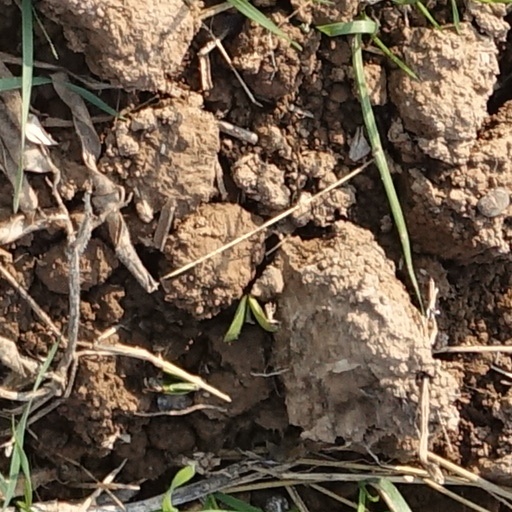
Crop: wheat